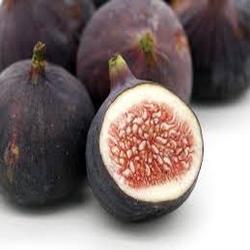
Label: Fig